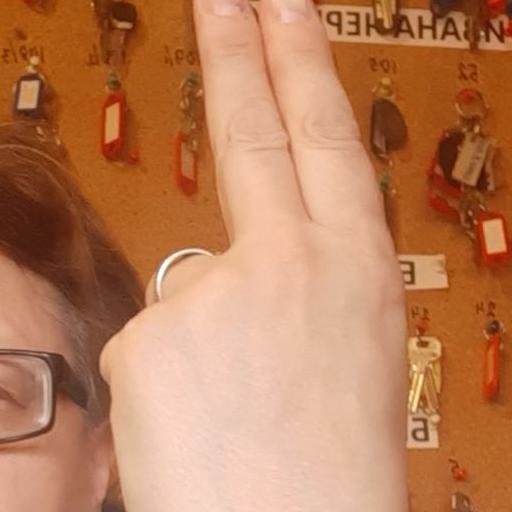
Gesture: two_up_inverted